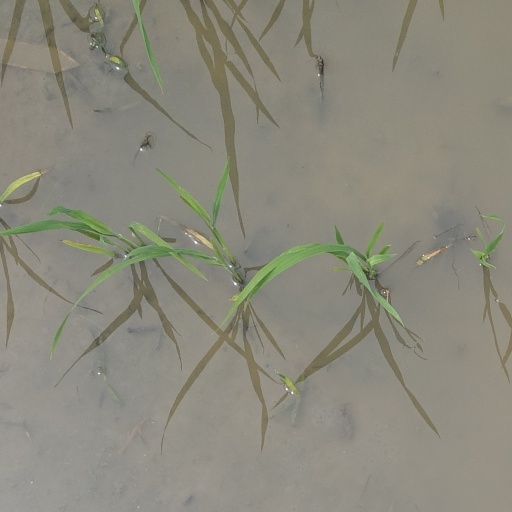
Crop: rice